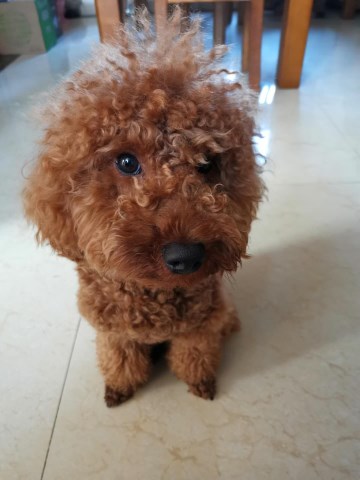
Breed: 2925-n000114-toy_poodle